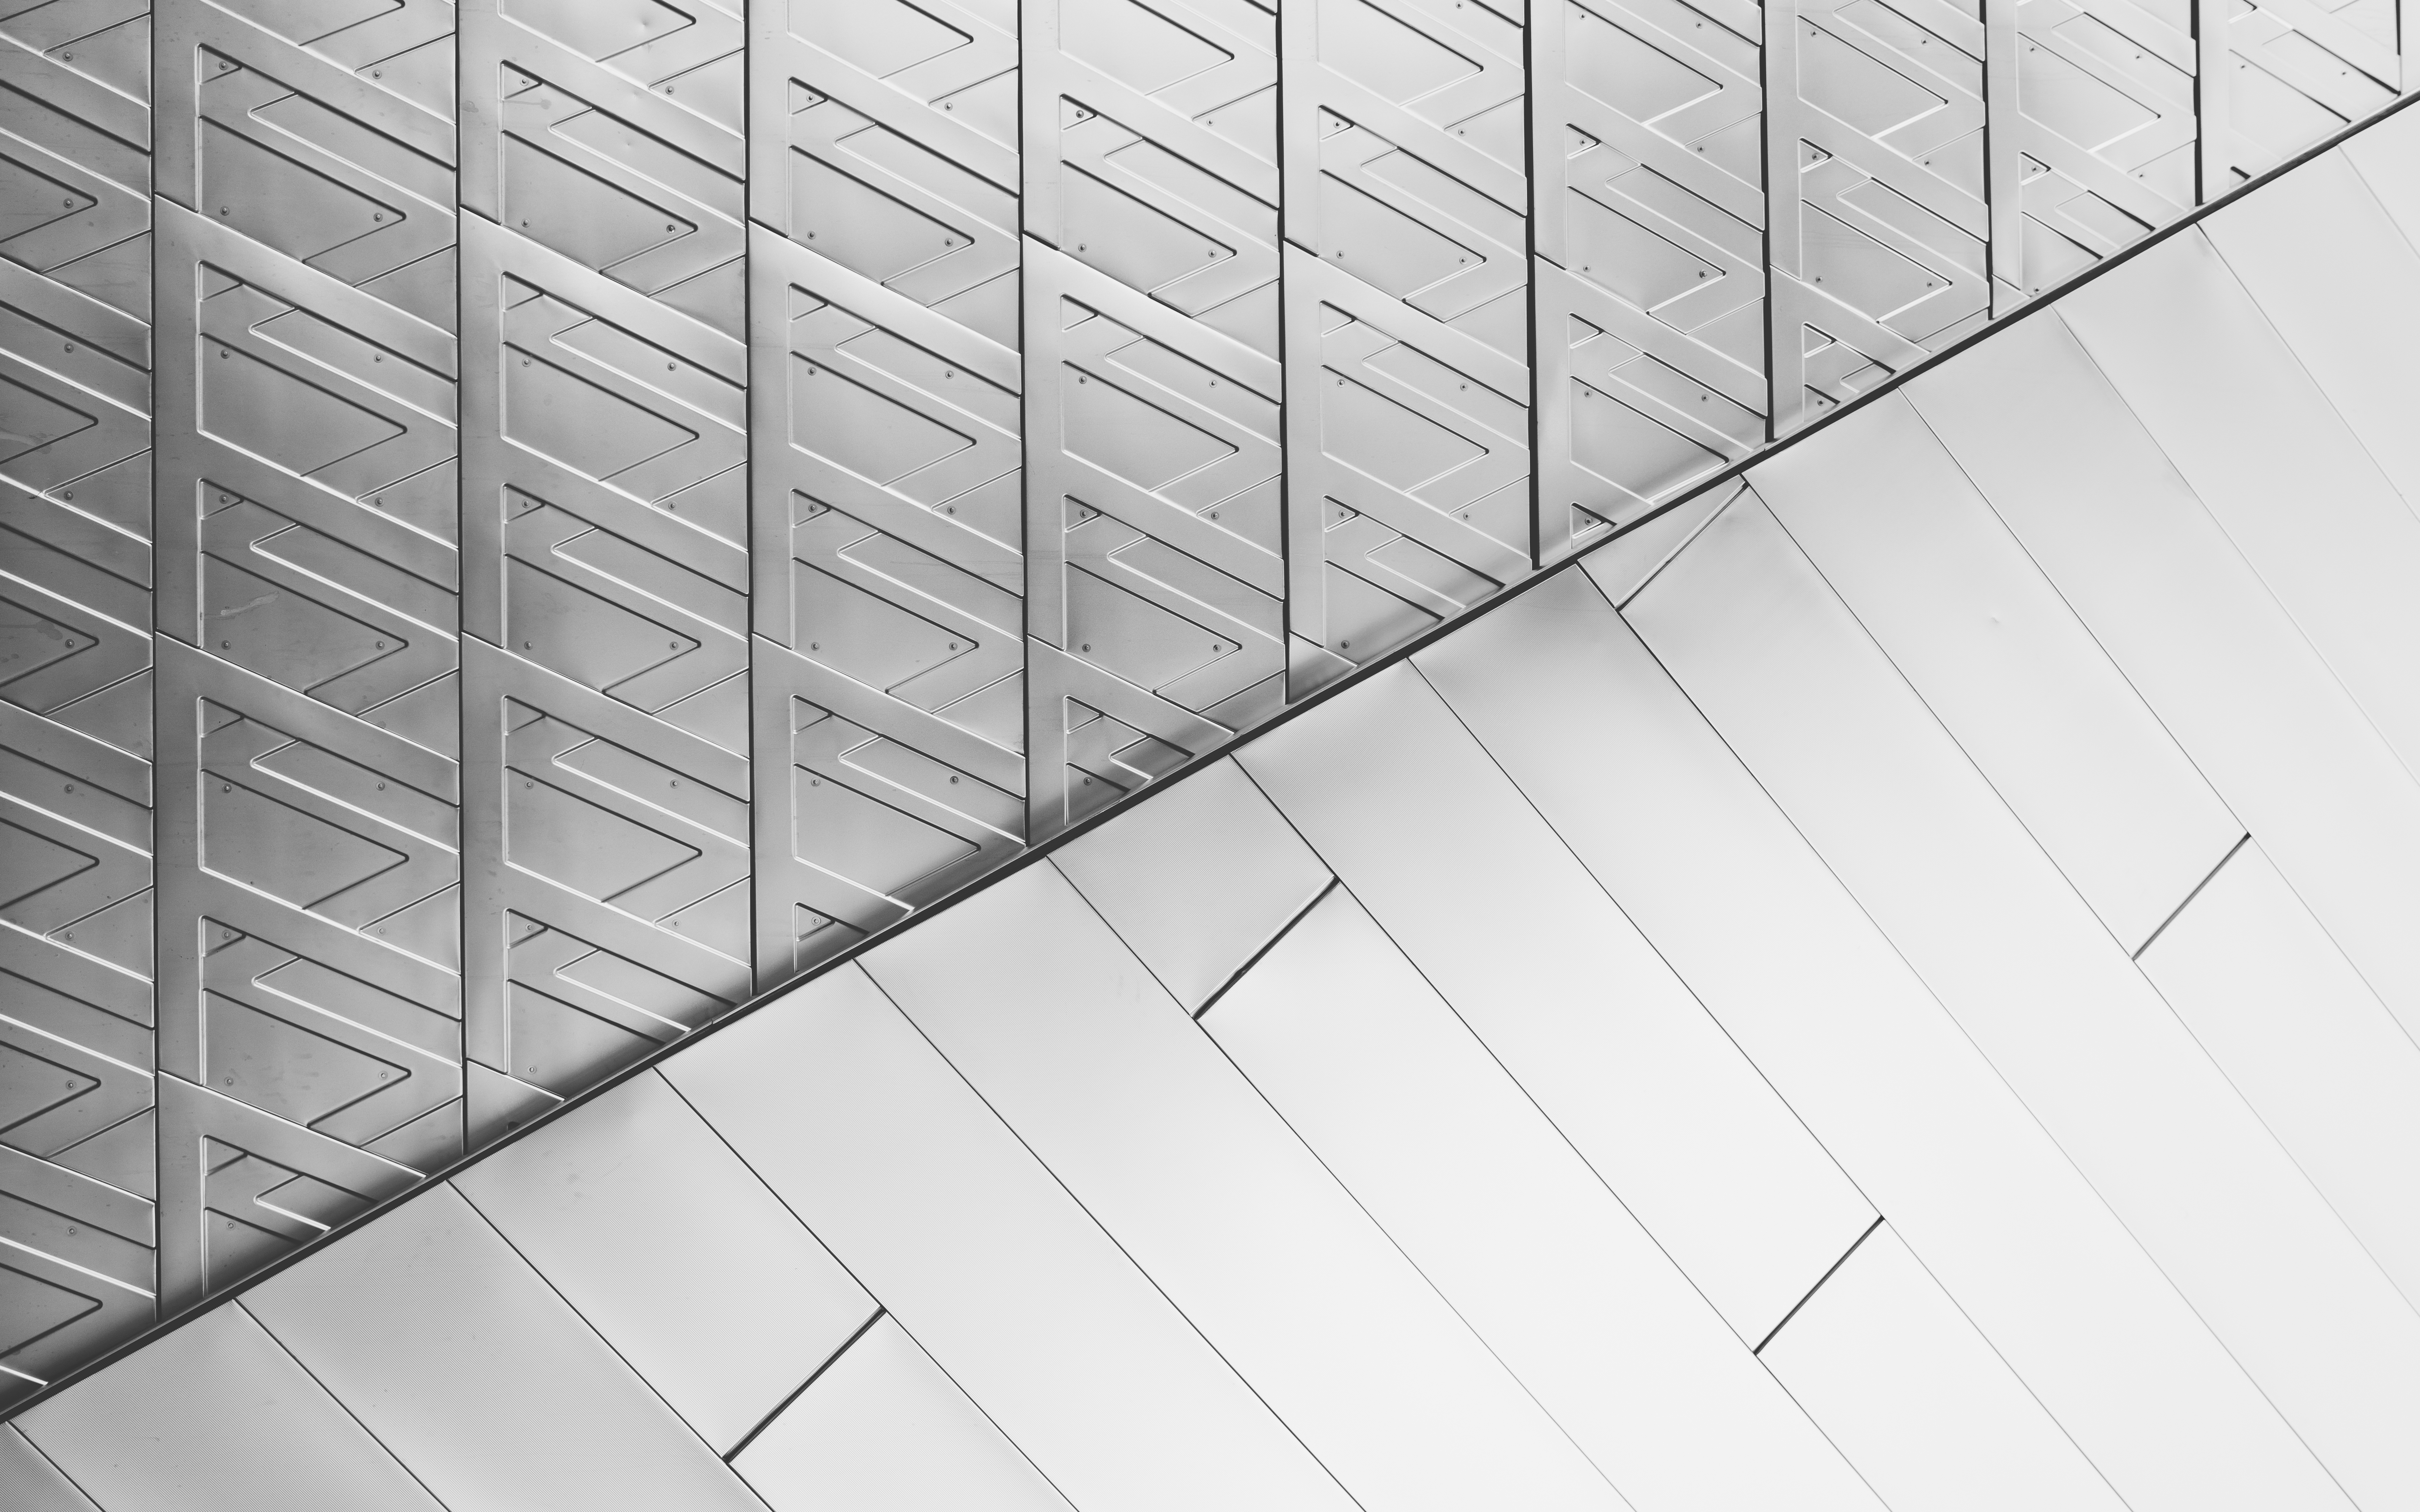
white, black and white, wall, floor, architecture, line, ceiling, monochrome, flooring, facade, design, pattern, monochrome photography, wood, shape, tile, symmetry, circle, drawing